A Great Way to Care

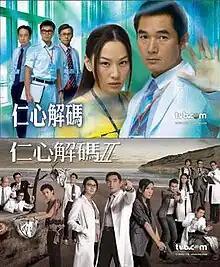
Promo poster

A Great Way To Care is a Hong Kong medical crime drama television series produced by Marco Law and TVB. It stars Alex Fong as Dr. Ko Lap-yan, a senior psychiatrist who has a specialty in diagnosing mentally ill criminals.